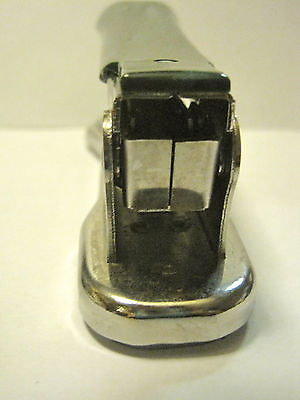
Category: stapler